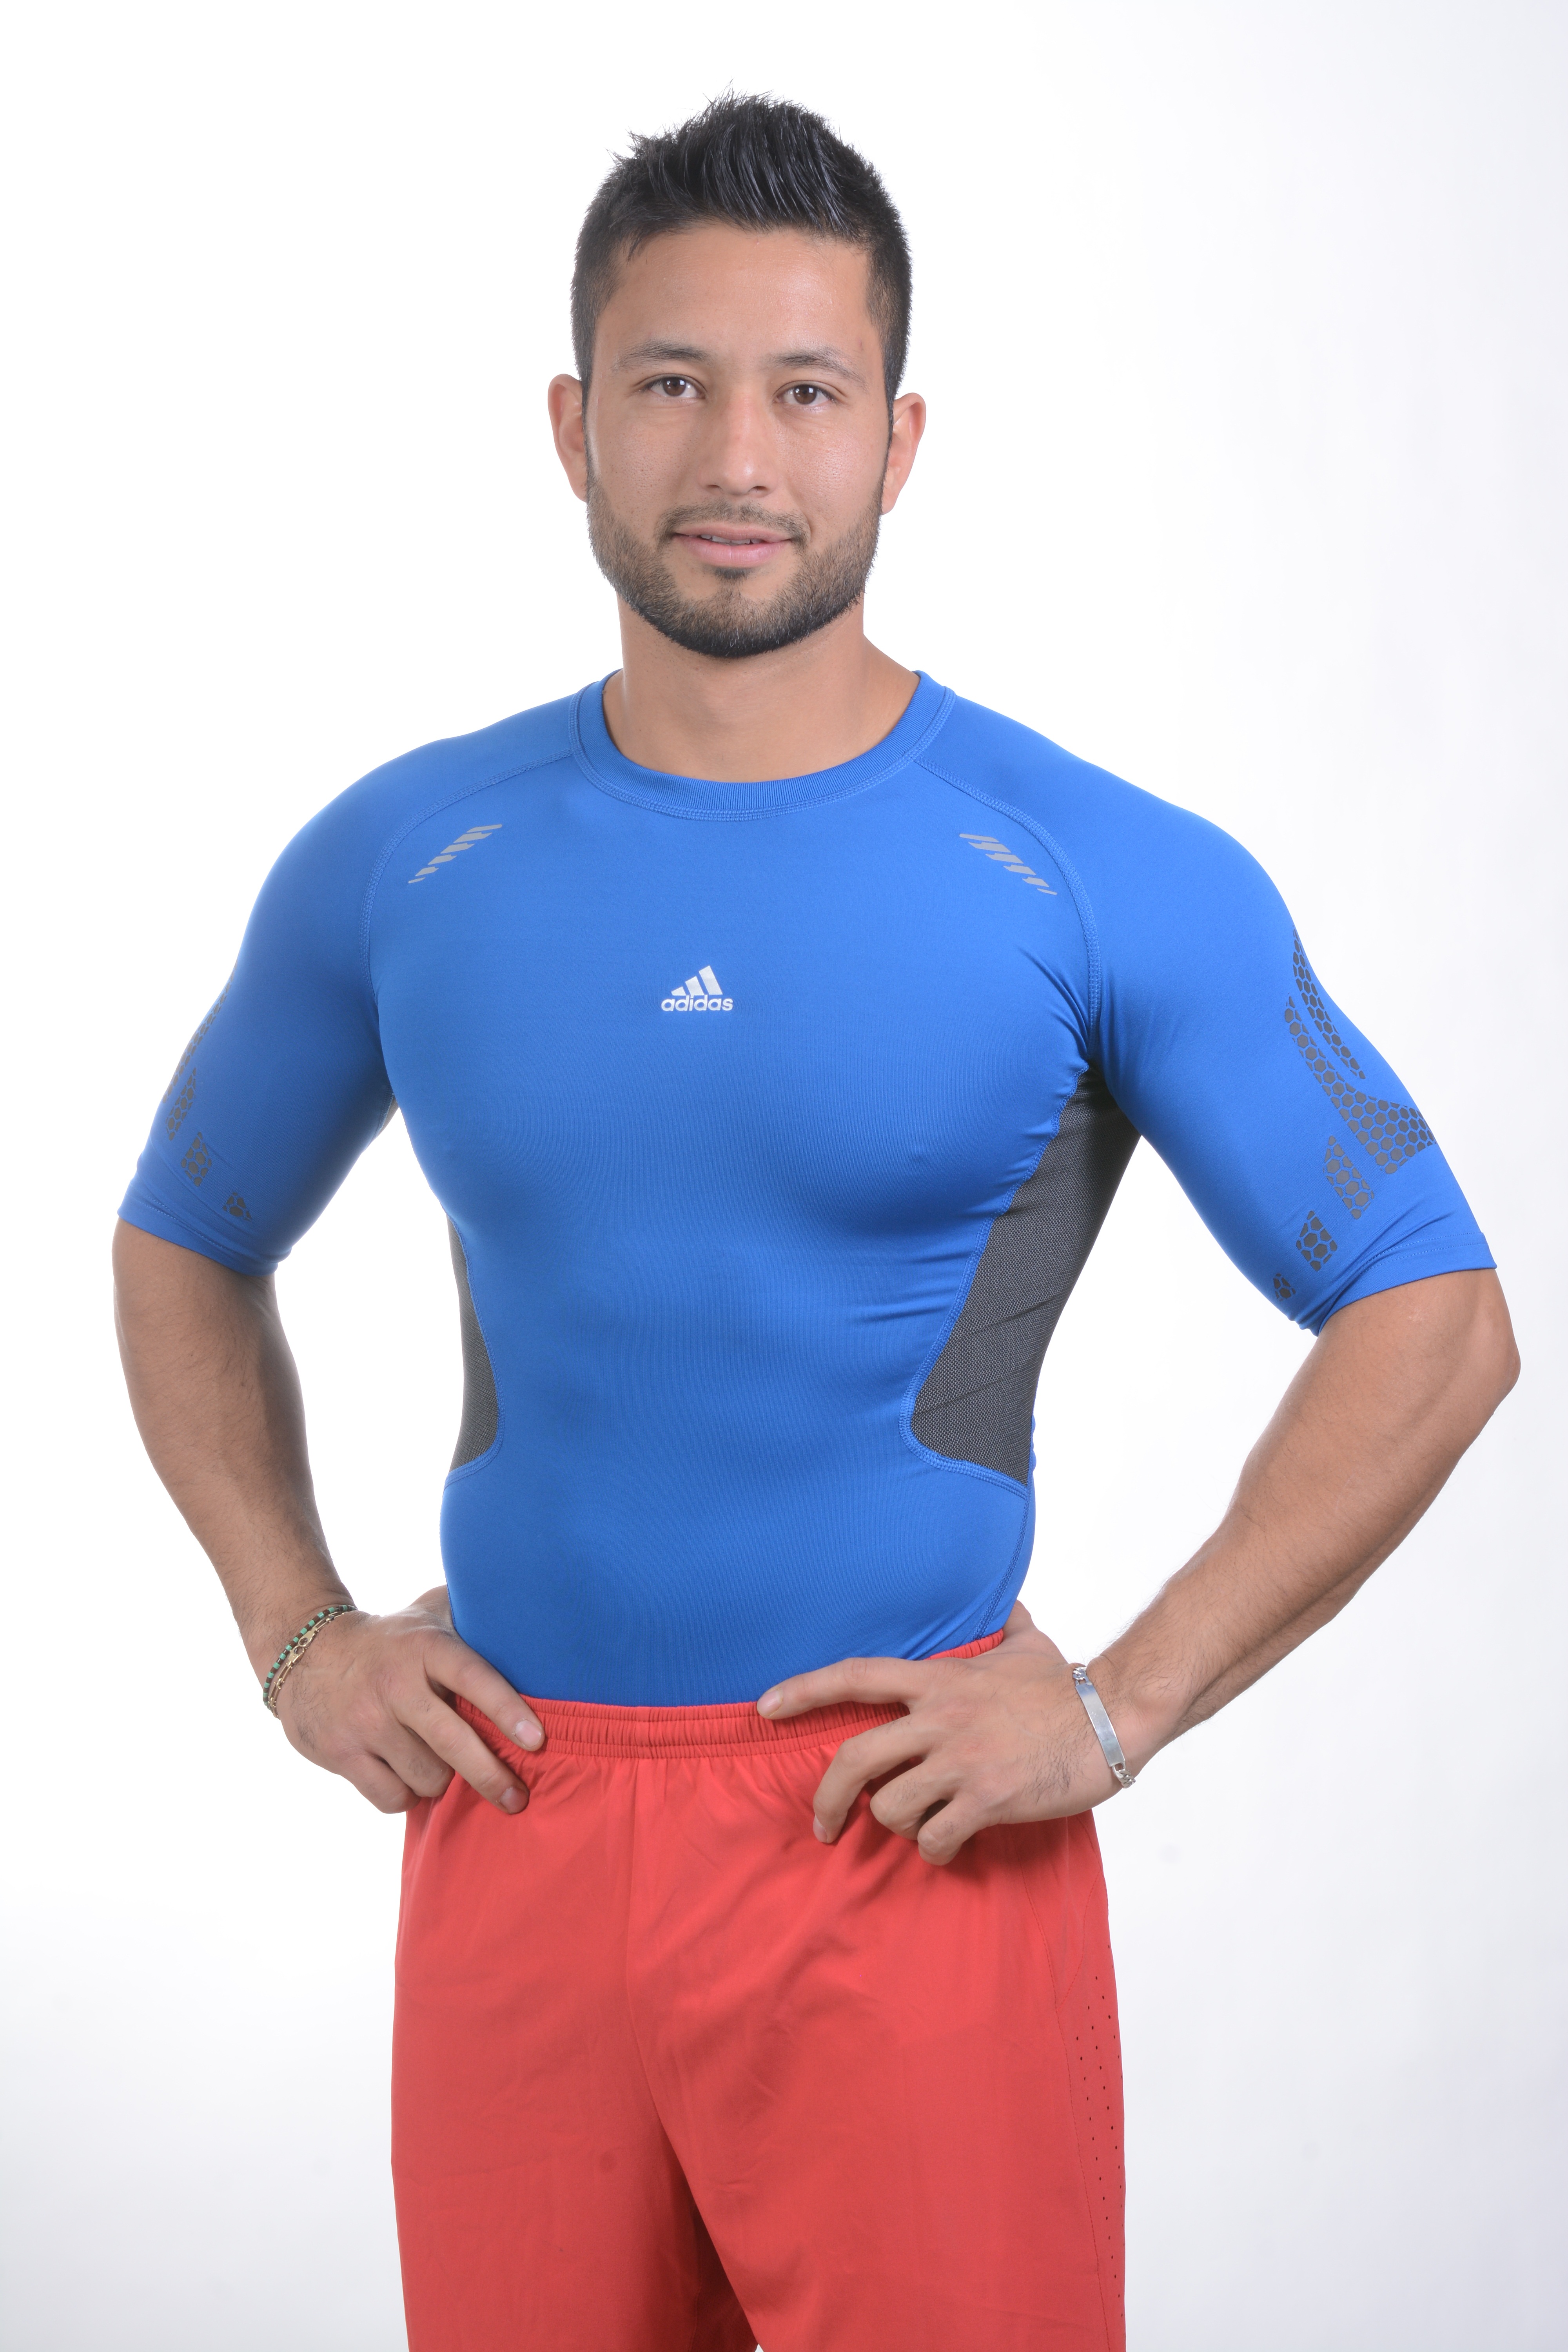
man, sport, tattoo, clothing, exercise, arm, fitness, muscle, shirt, human body, shirtless, men, neck, dumbbells, body, abdomen, sleeve, sportswear, t shirt, latino, pilates, face man, body man, dumbbell exercise, man with tattoo, tattooed, gallant, sports uniform, personal protective equipment, active undergarment, spandex